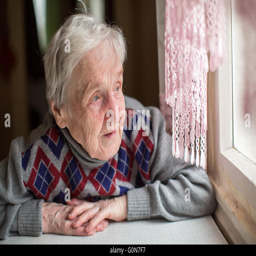
an elderly woman sits and looking out the window